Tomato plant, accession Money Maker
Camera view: vertical (180 deg); turntable rotation: 300 degrees
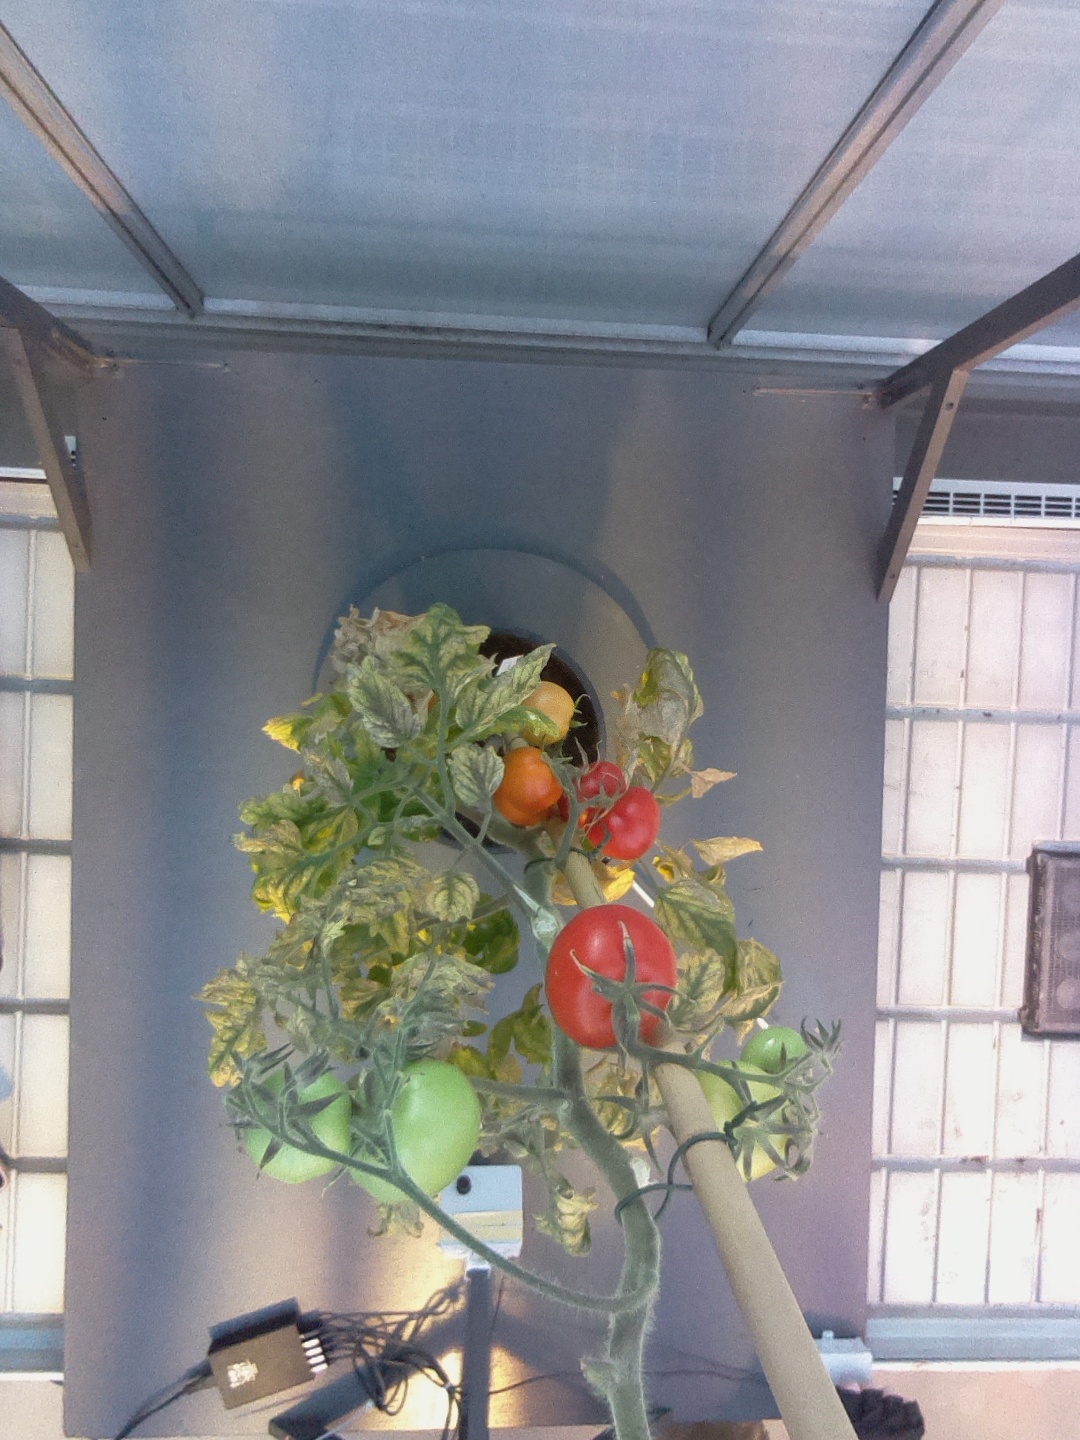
BBCH growth stage 85: 50%-60% of fruits show typical fully ripe color